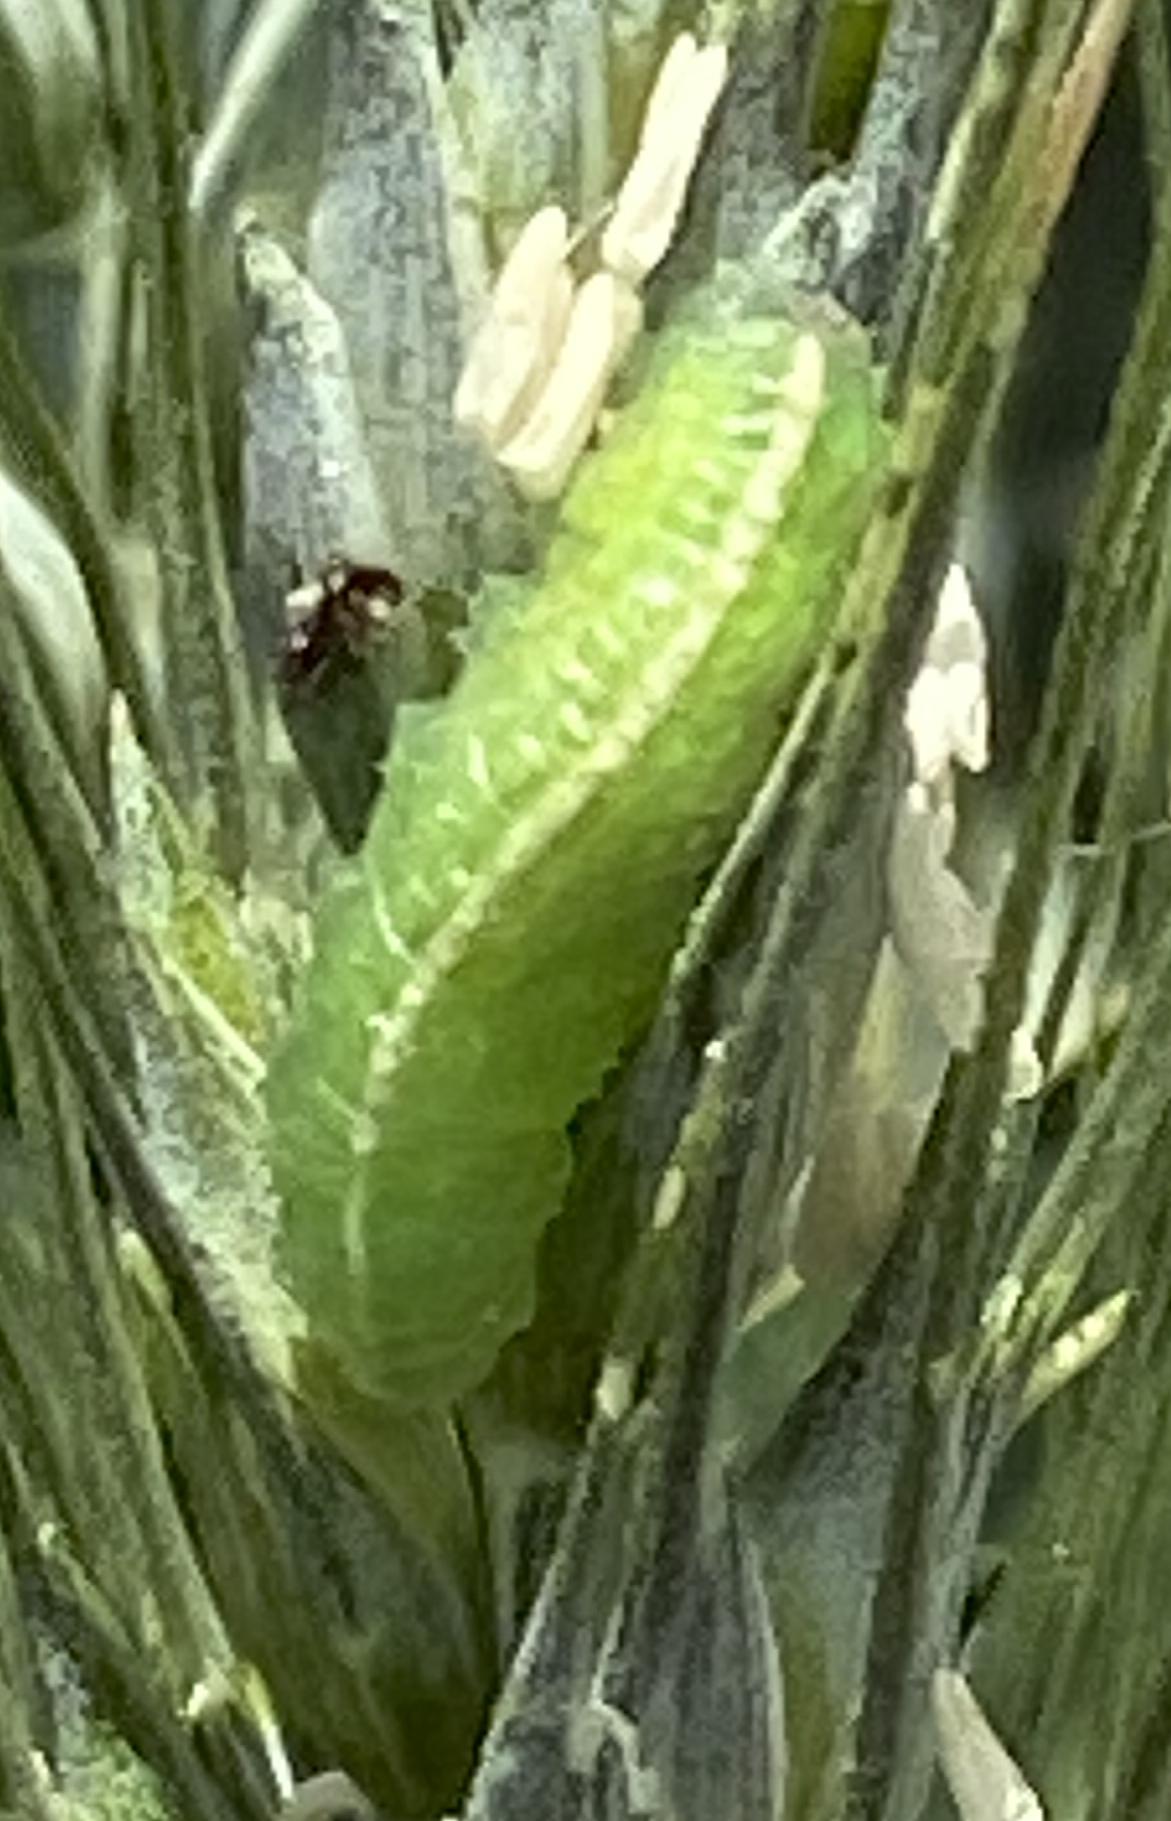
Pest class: occasional_pest